AC Cobra

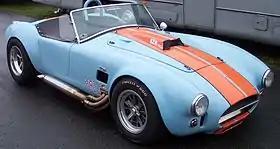
AC Cobra MkIII

The AC Cobra, sold in the United States as the Shelby Cobra and AC Shelby Cobra, is a sports car manufactured by British company AC Cars, with a Ford V8 engine. It was produced intermittently in both the United Kingdom and later the United States since 1962.